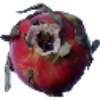
Label: red_pitahaya